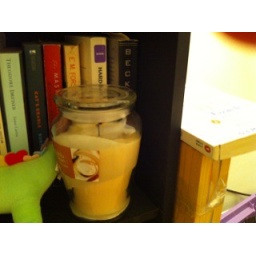
my favorite candle by green dino